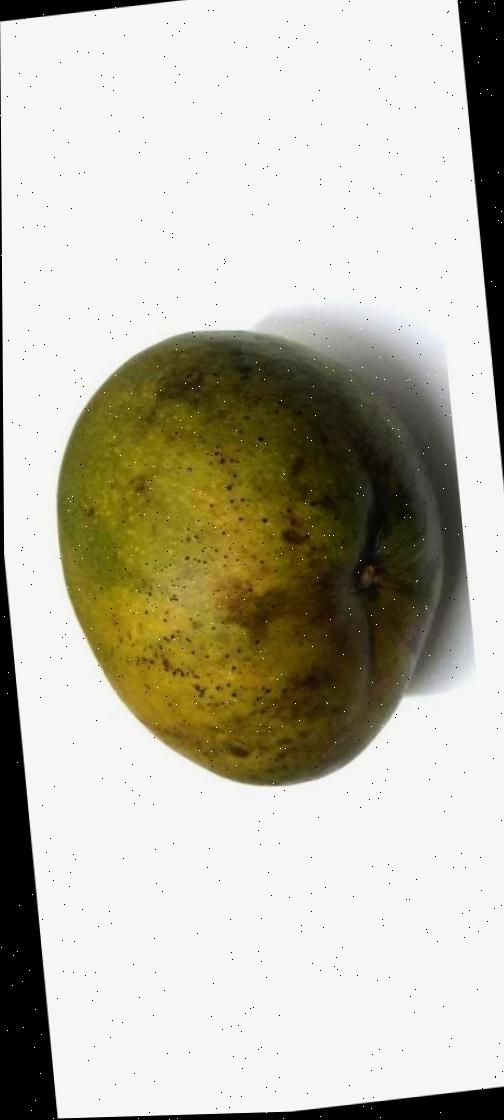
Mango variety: Bari-4